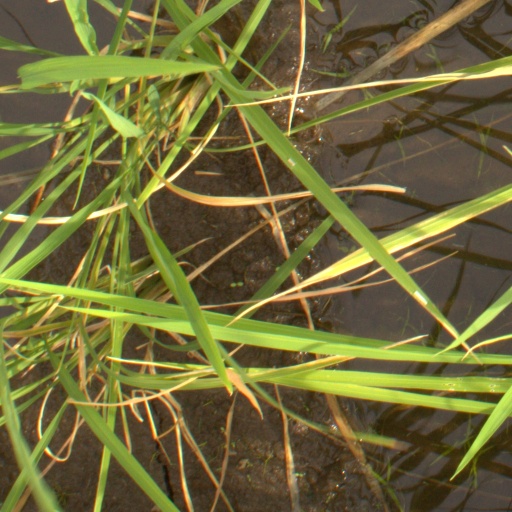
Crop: rice